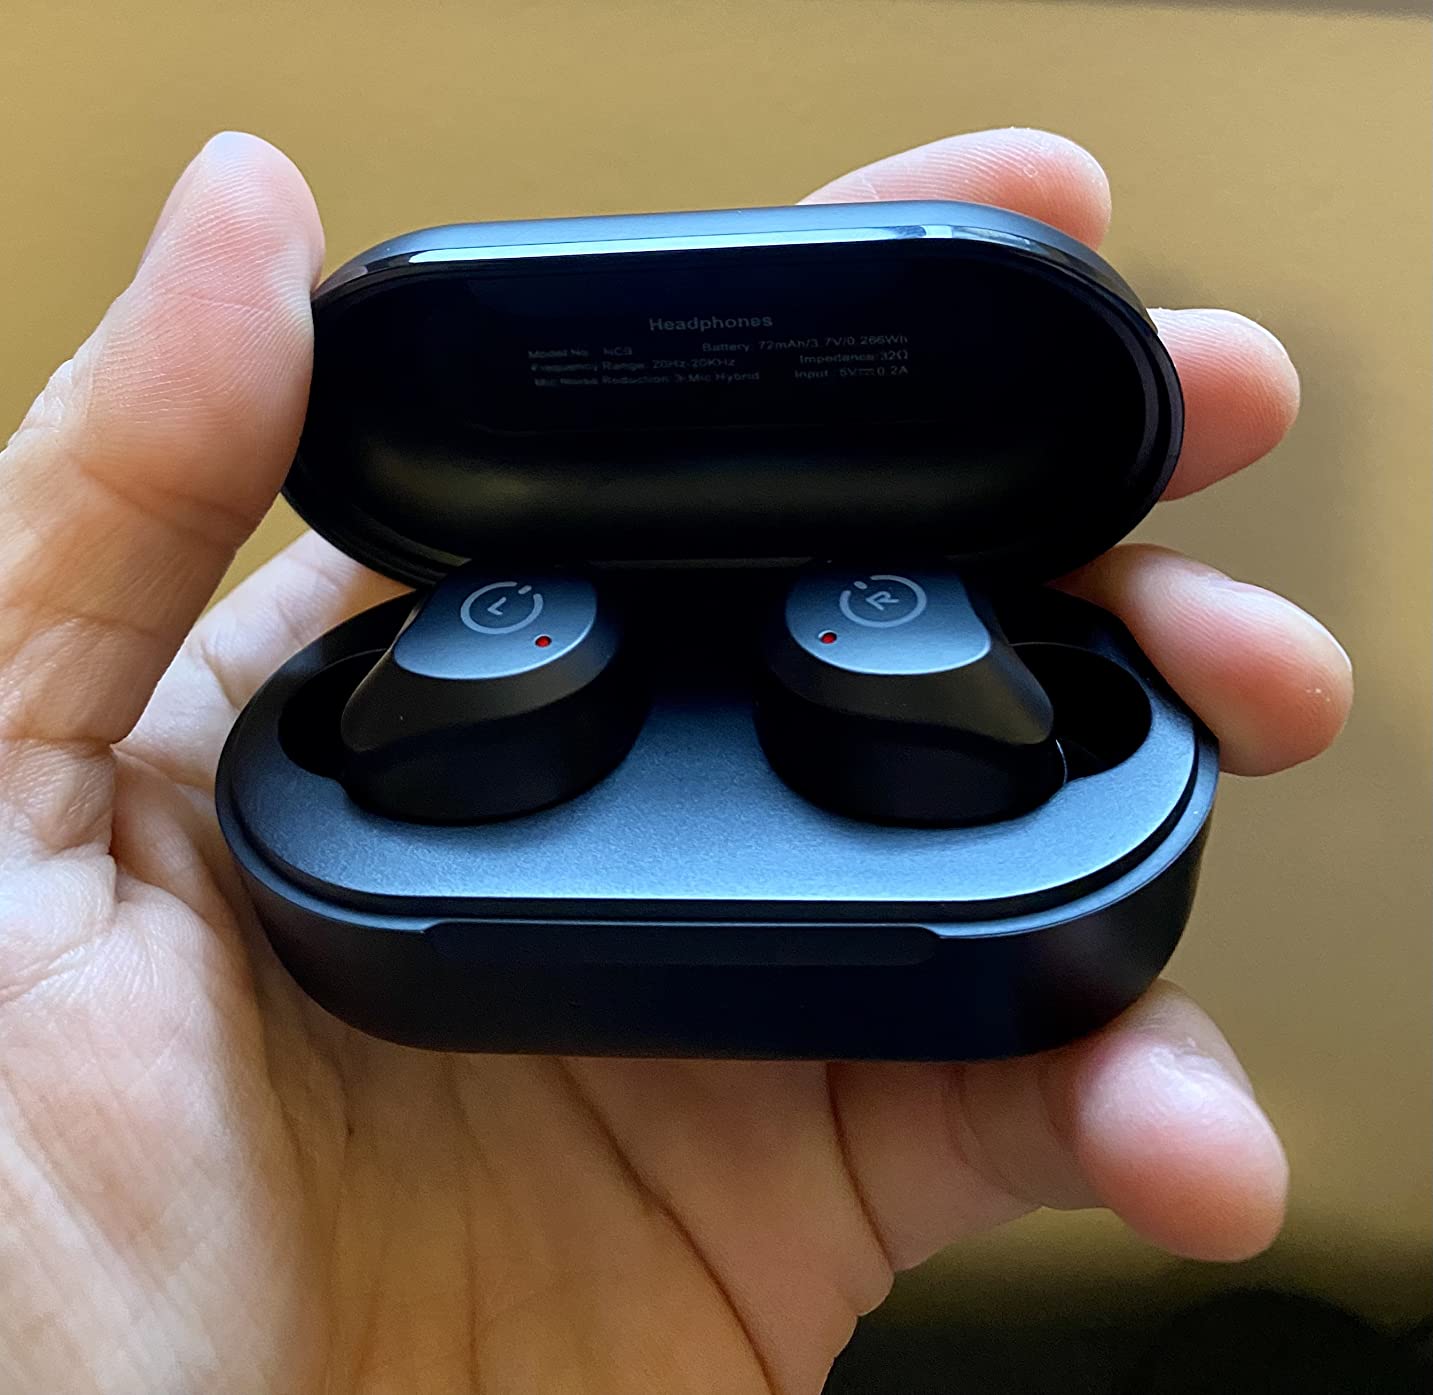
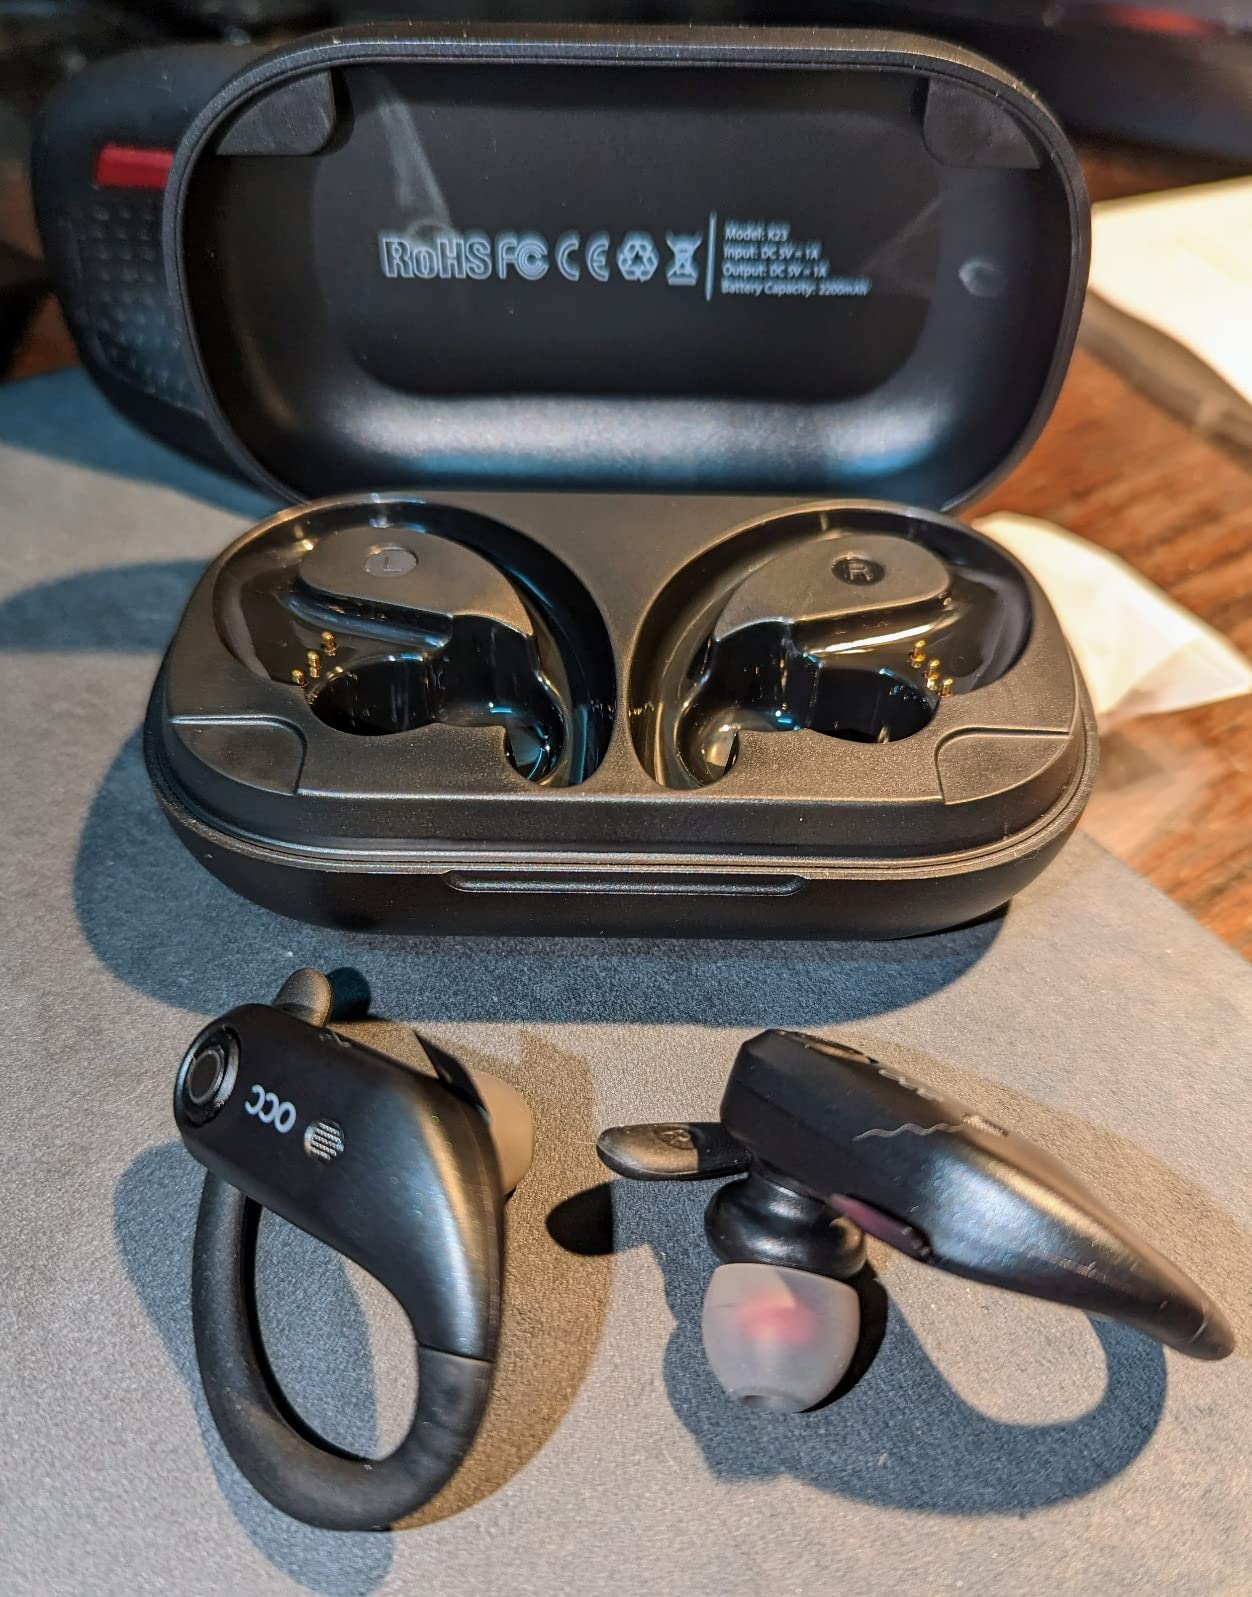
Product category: earbuds
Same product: no